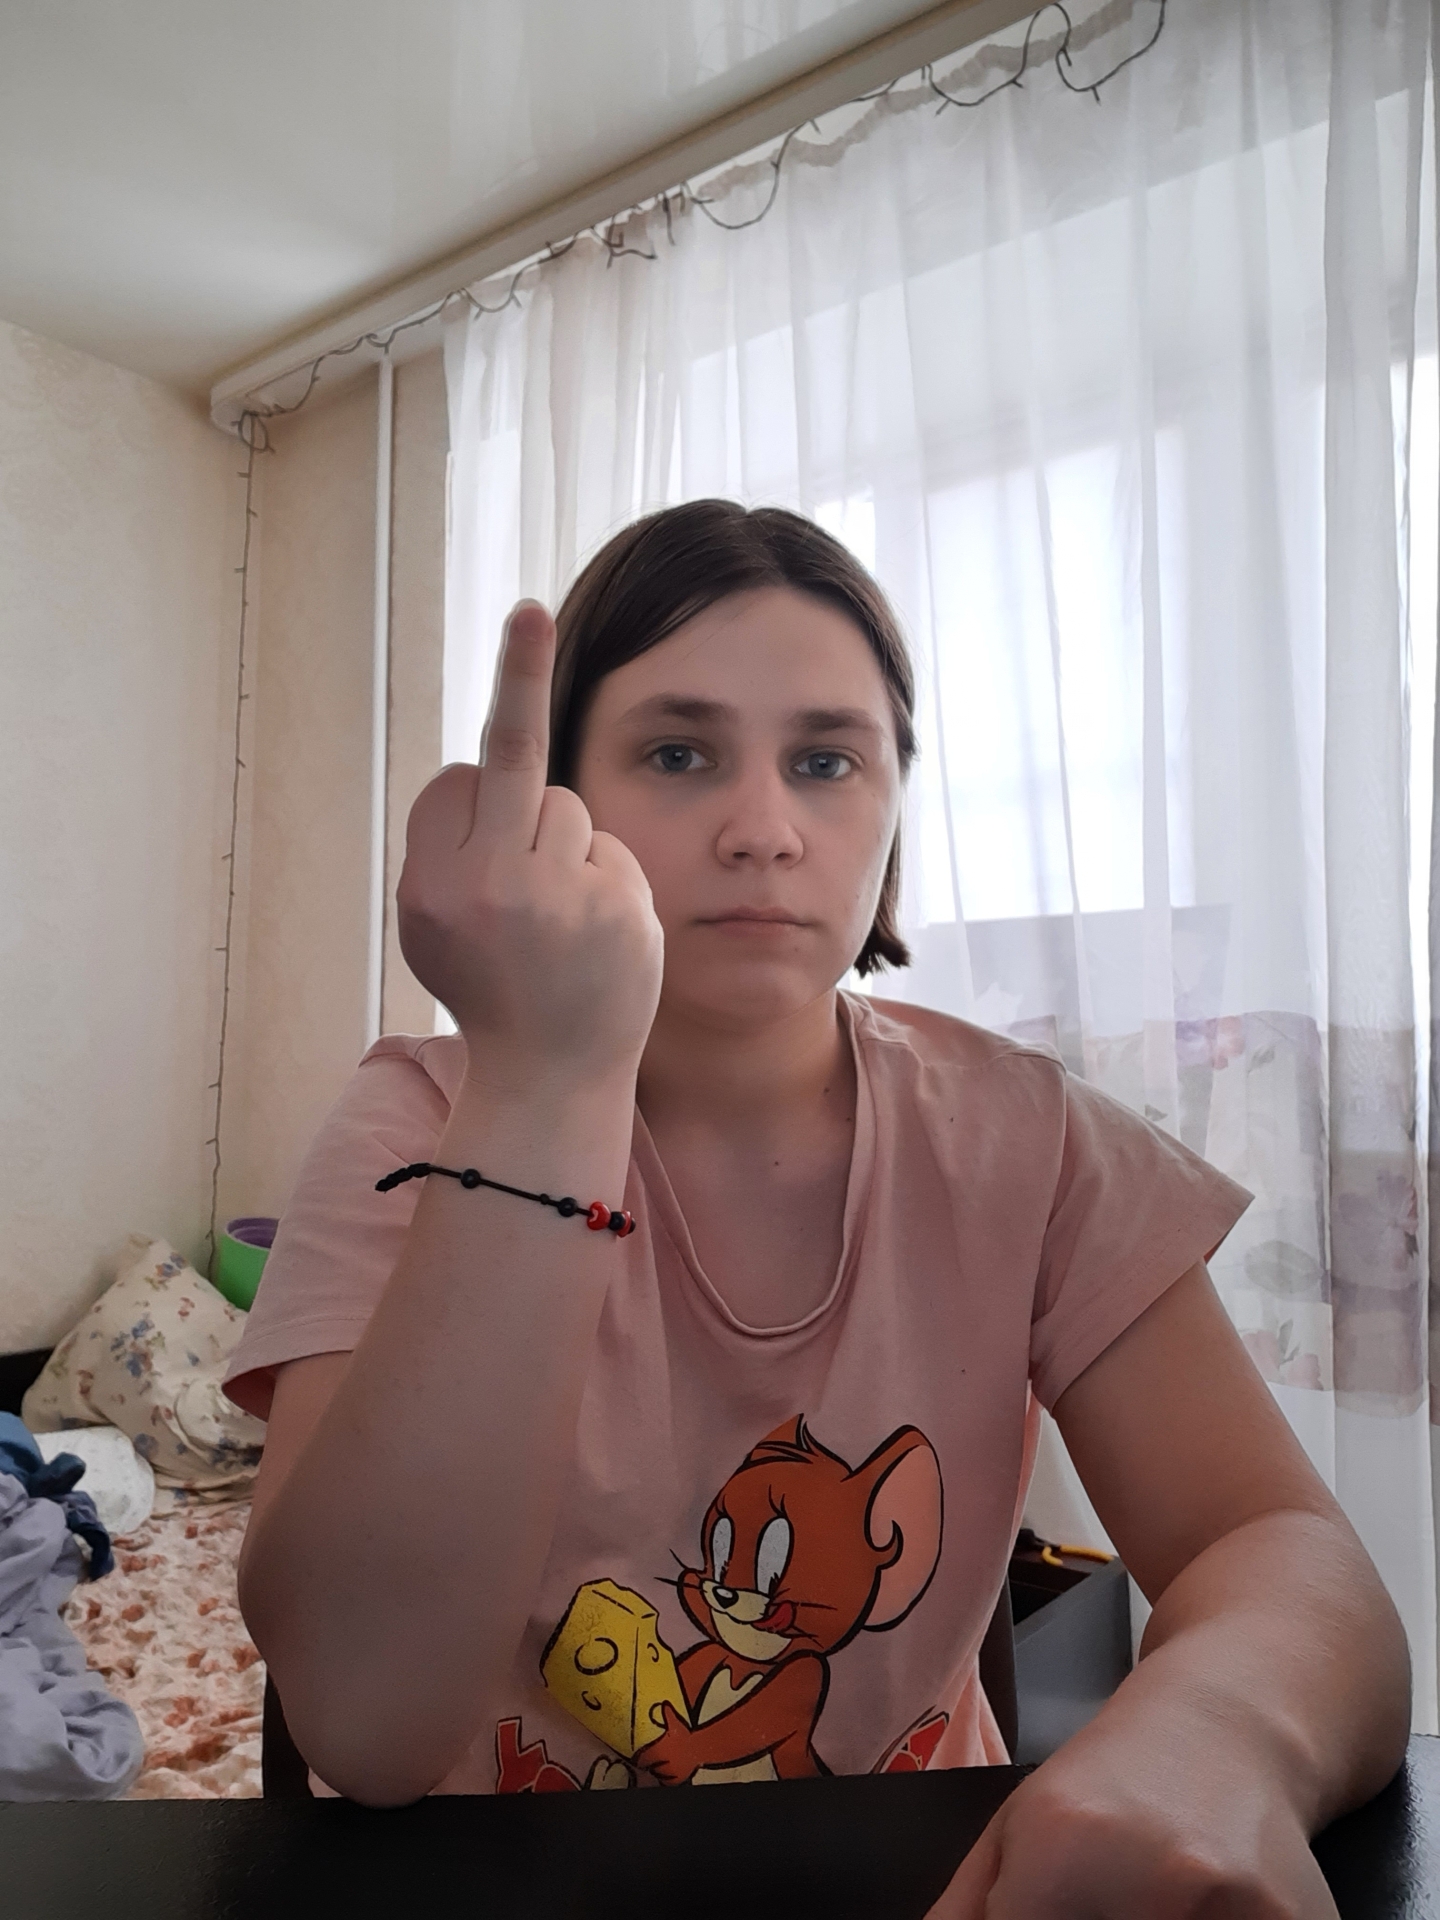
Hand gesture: middle_finger